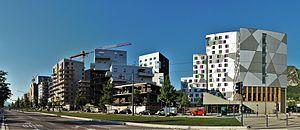
L'ilot Cambridge et l'avenue des Martyrs en 2017 sur la Presqu'île de Grenoble.
Grenoble est une commune du sud-est de la France, située dans la région Auvergne-Rhône-Alpes, chef-lieu du département de l'Isère, ancienne capitale du Dauphiné.